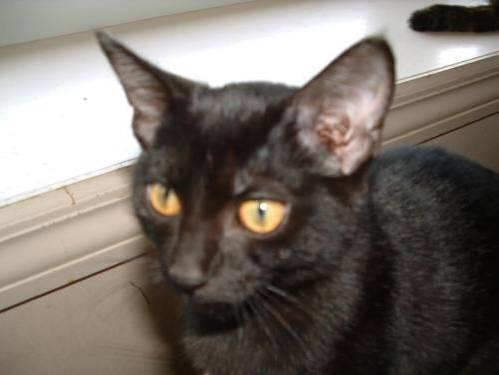
cat